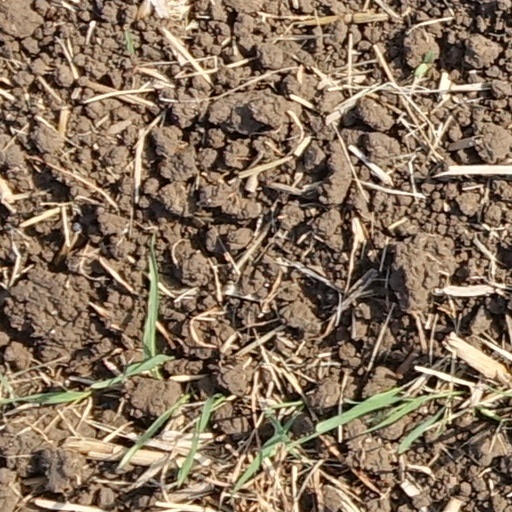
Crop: wheat